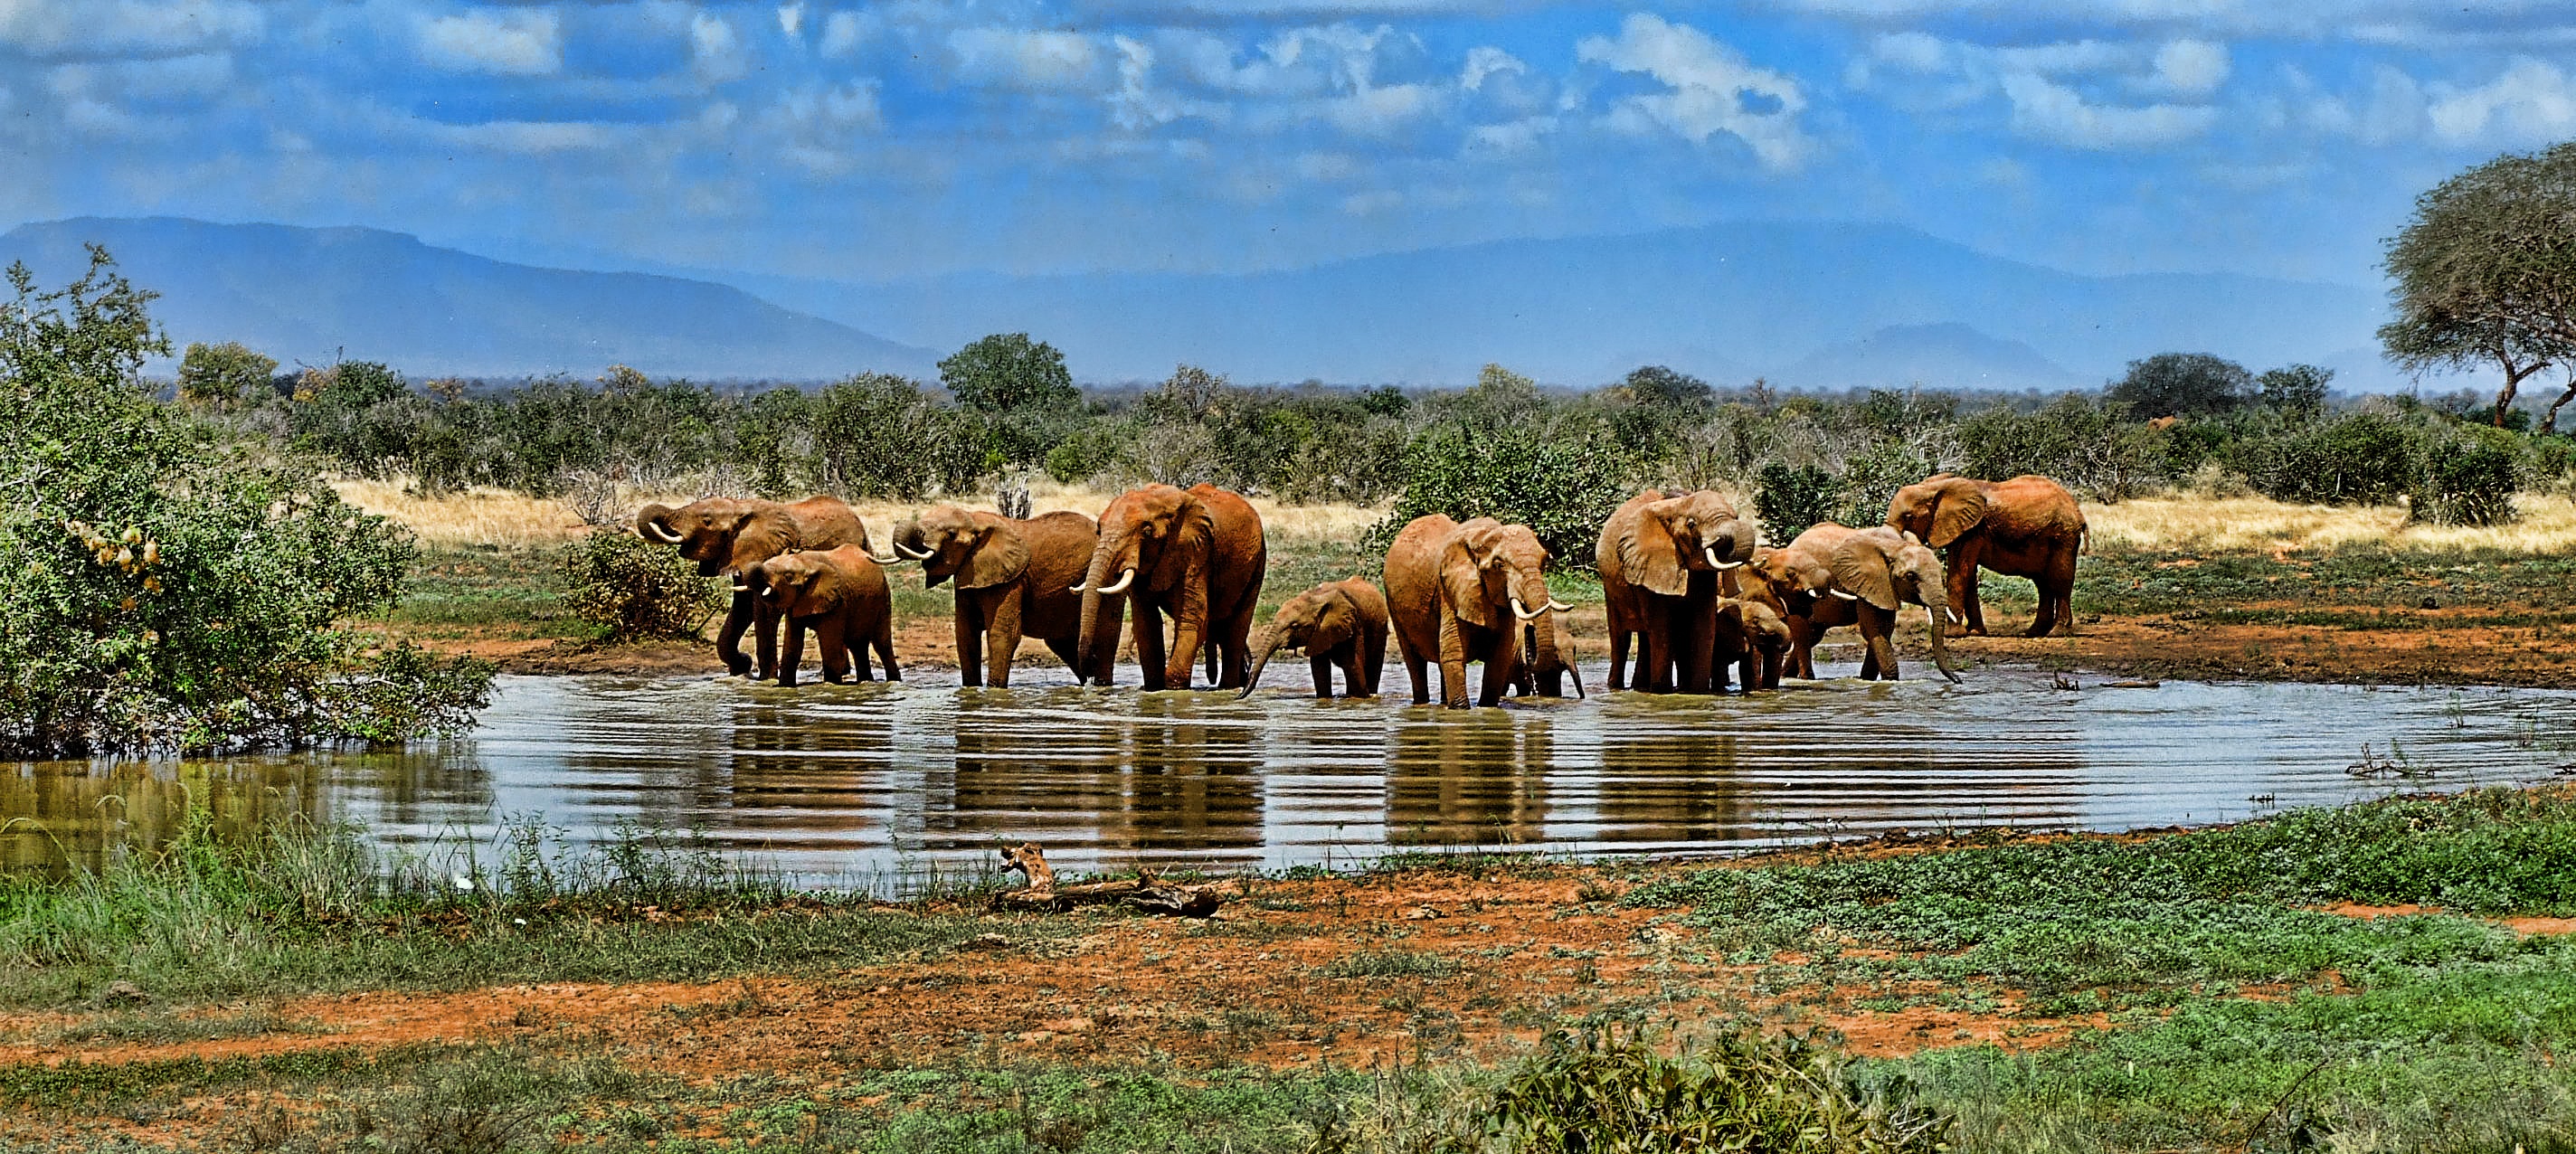
landscape, nature, wilderness, wildlife, herd, pasture, grazing, ranch, africa, savanna, elephant, watering hole, habitat, animal world, safari, ecosystem, south africa, rural area, water hole, natural environment, cattle like mammal, elephants and mammoths